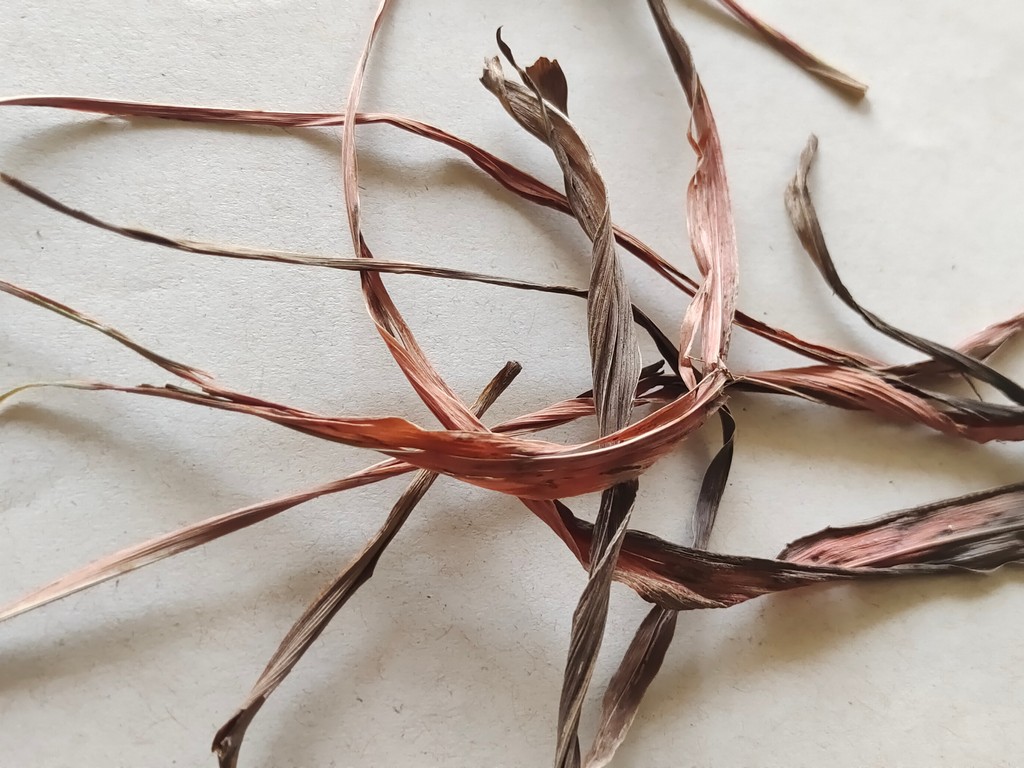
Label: Dried